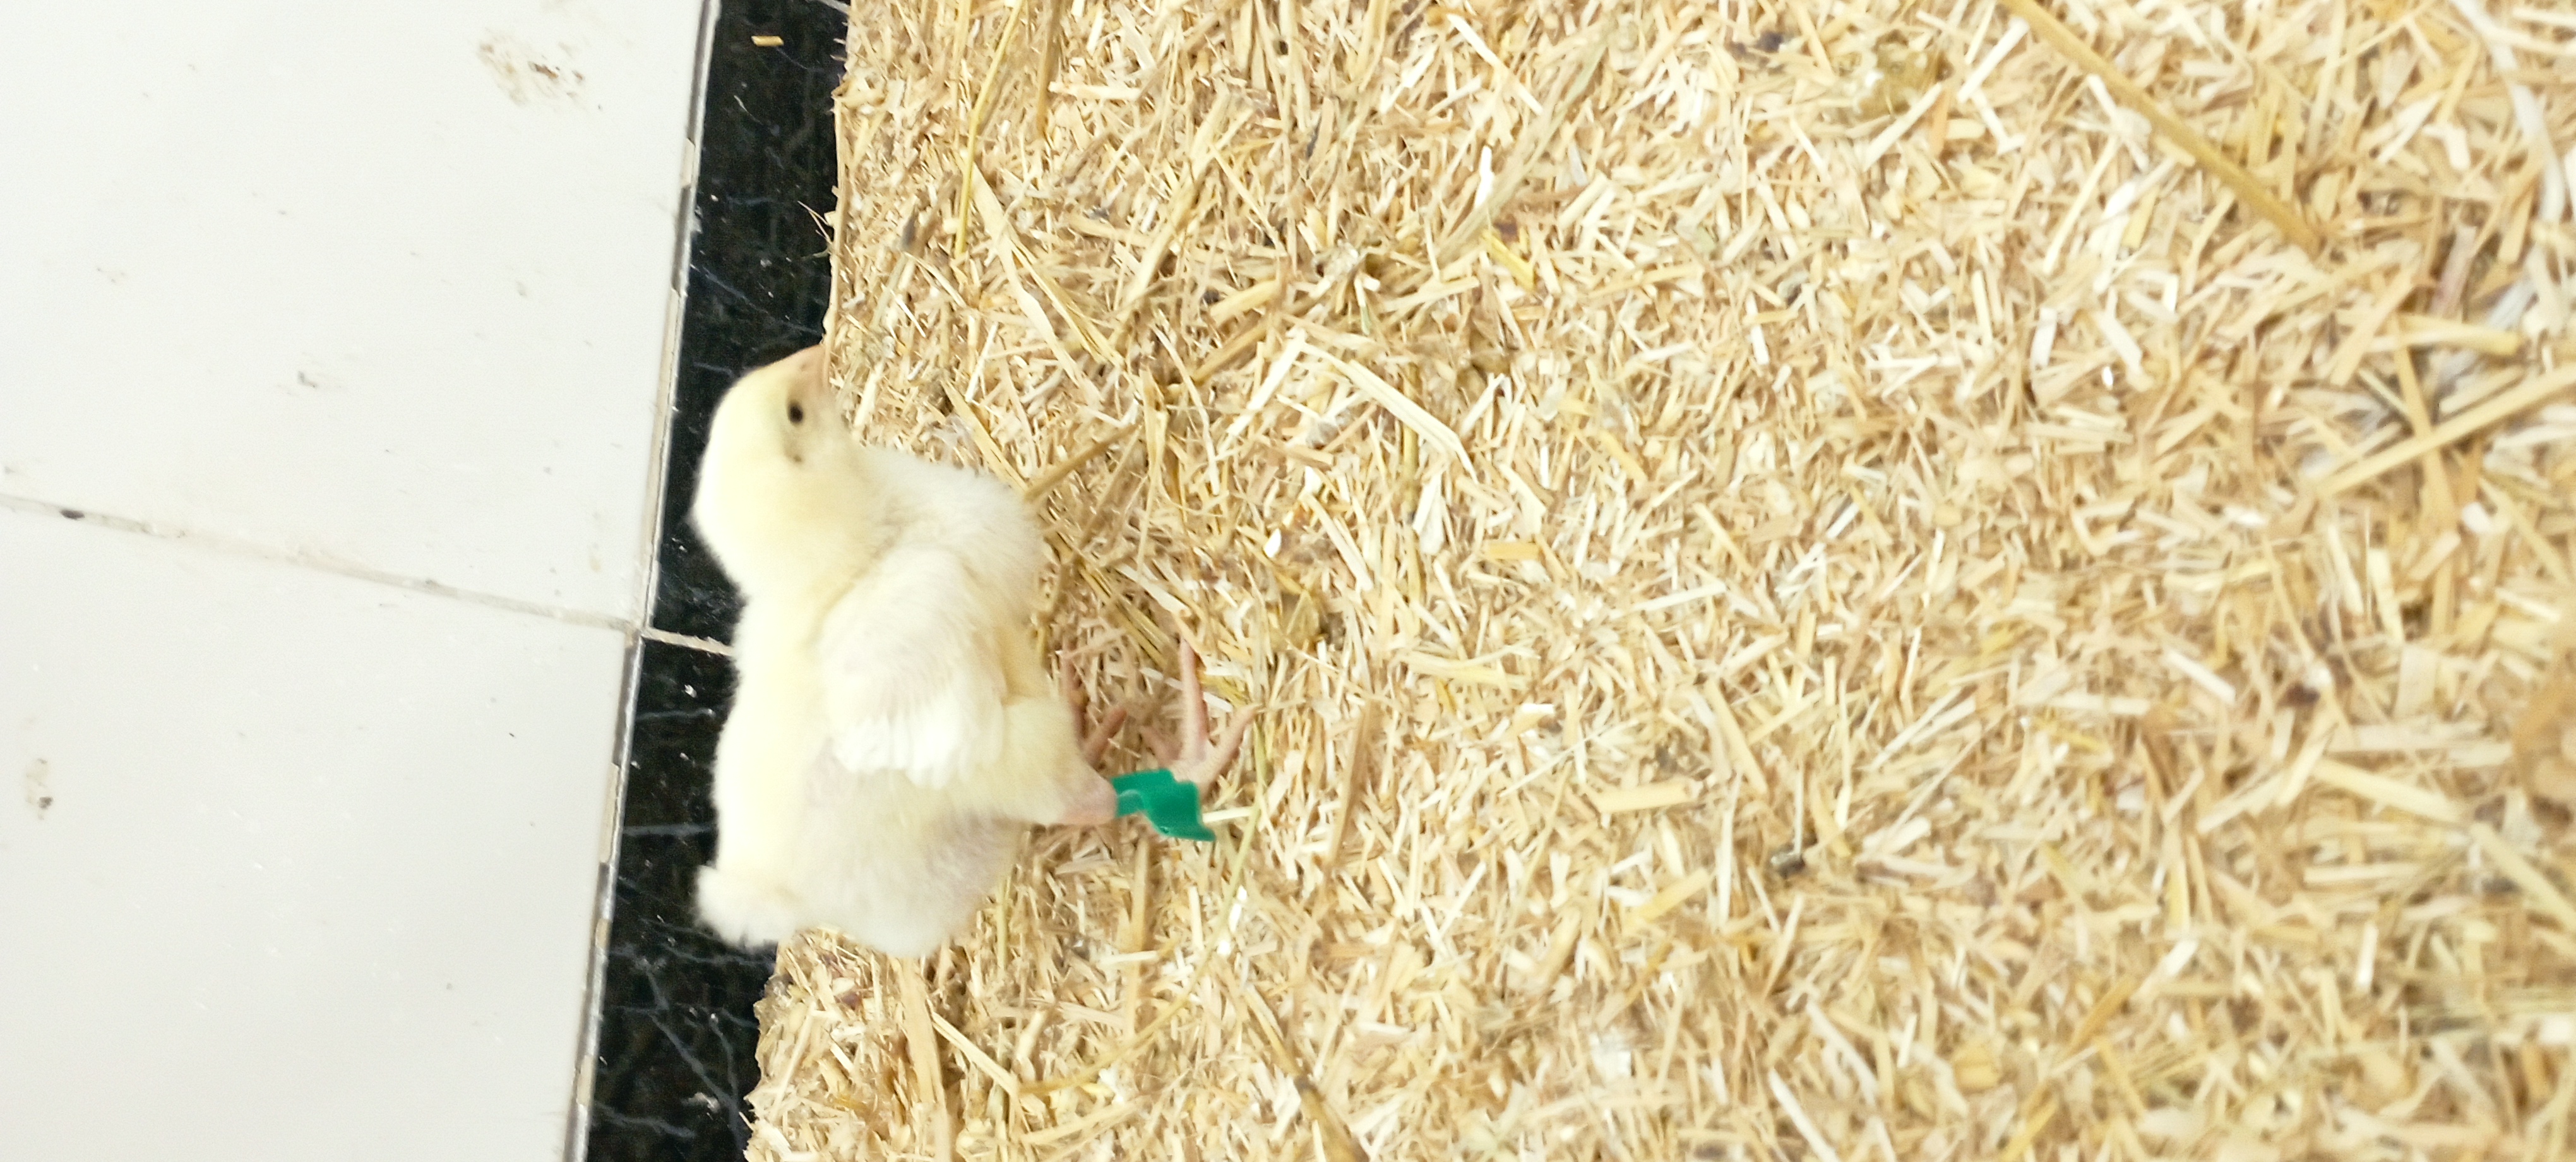
Weight: 227 g